LCD Soundsystem

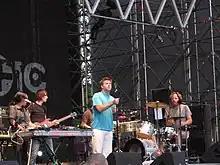
LCD Soundsystem performing in Turin, Italy in 2007

LCD Soundsystem's second studio album, "Sound of Silver", was released on March 20, 2007, to critical acclaim. Praise included Mixmag awarding it the title Album of the Month, a 9.2 score from "Pitchfork" and a 5-star review from "The Guardian". The album release was preceded by the single "North American Scum", which was released in February 2007. LCD Soundsystem's subsequent single "All My Friends" included covers of the song by Franz Ferdinand and former Velvet Underground member John Cale. The digital download "All My Friends" EP also includes a cover of the early Joy Division song "No Love Lost". In September 2007, the "A Bunch of Stuff" EP was released and the band went on tour with Arcade Fire. Late in 2007, the band released "Someone Great" as the third single from Sound of Silver and re-released "45:33" on CD and vinyl through DFA Records. In December 2007, there was a release of a 12-inch record containing from European singles for the North American market entitled "Confuse the Marketplace".